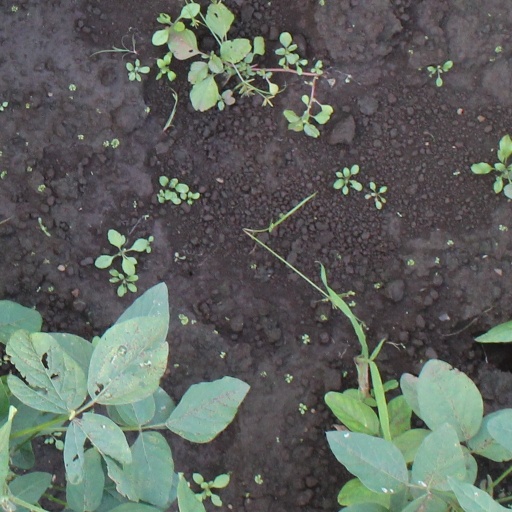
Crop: soybean